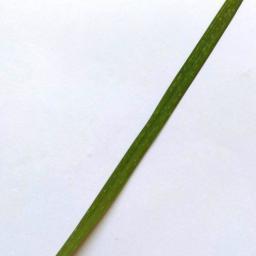
Label: Rice___Healthy